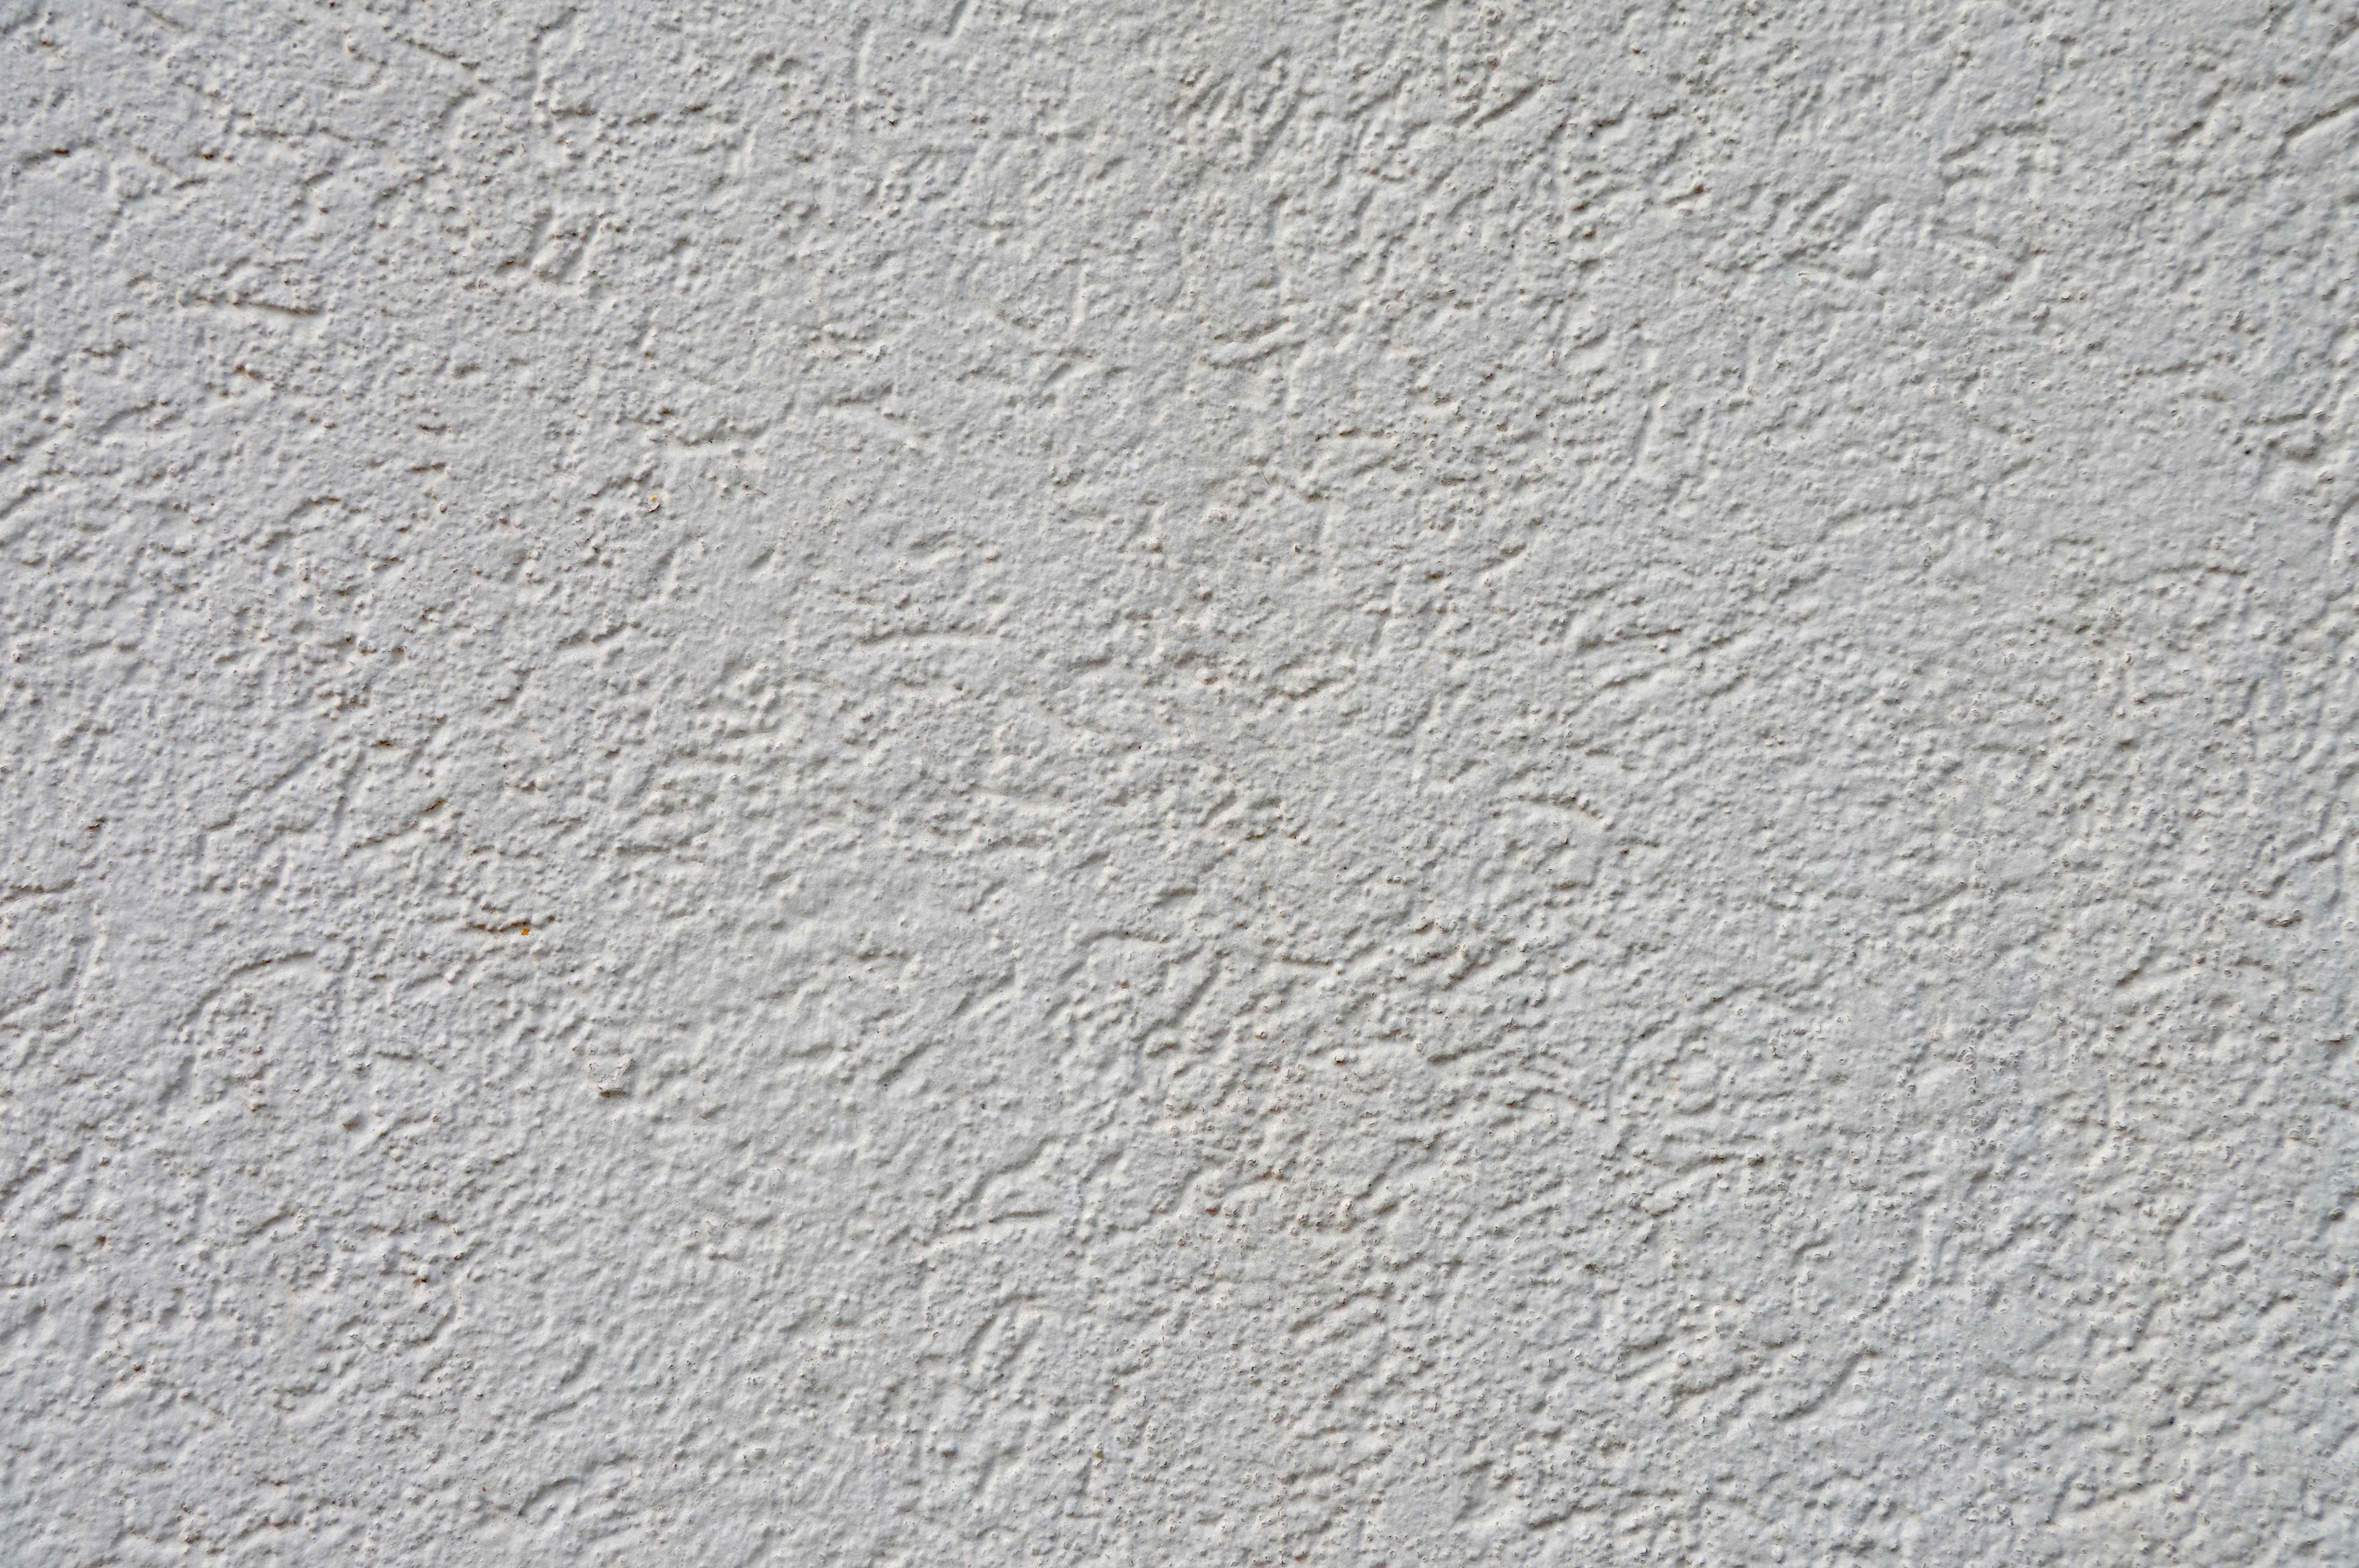
sand, structure, white, texture, floor, home, wall, asphalt, soil, facade, material, surface, weathered, grey, background, design, walls, graphic, fine, area, plaster, hauswand, material collection, old paint, flooring, regularly, road surface, roughcast, room wall